Adeptus Health

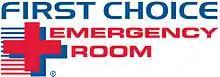
First Choice Emergency Room

First Choice Emergency Room is the operating name under which Adeptus Health operates freestanding emergency rooms in Texas and Colorado. It is the largest and oldest such provider in the US. First Choice was founded by Jack Novak in 2002.